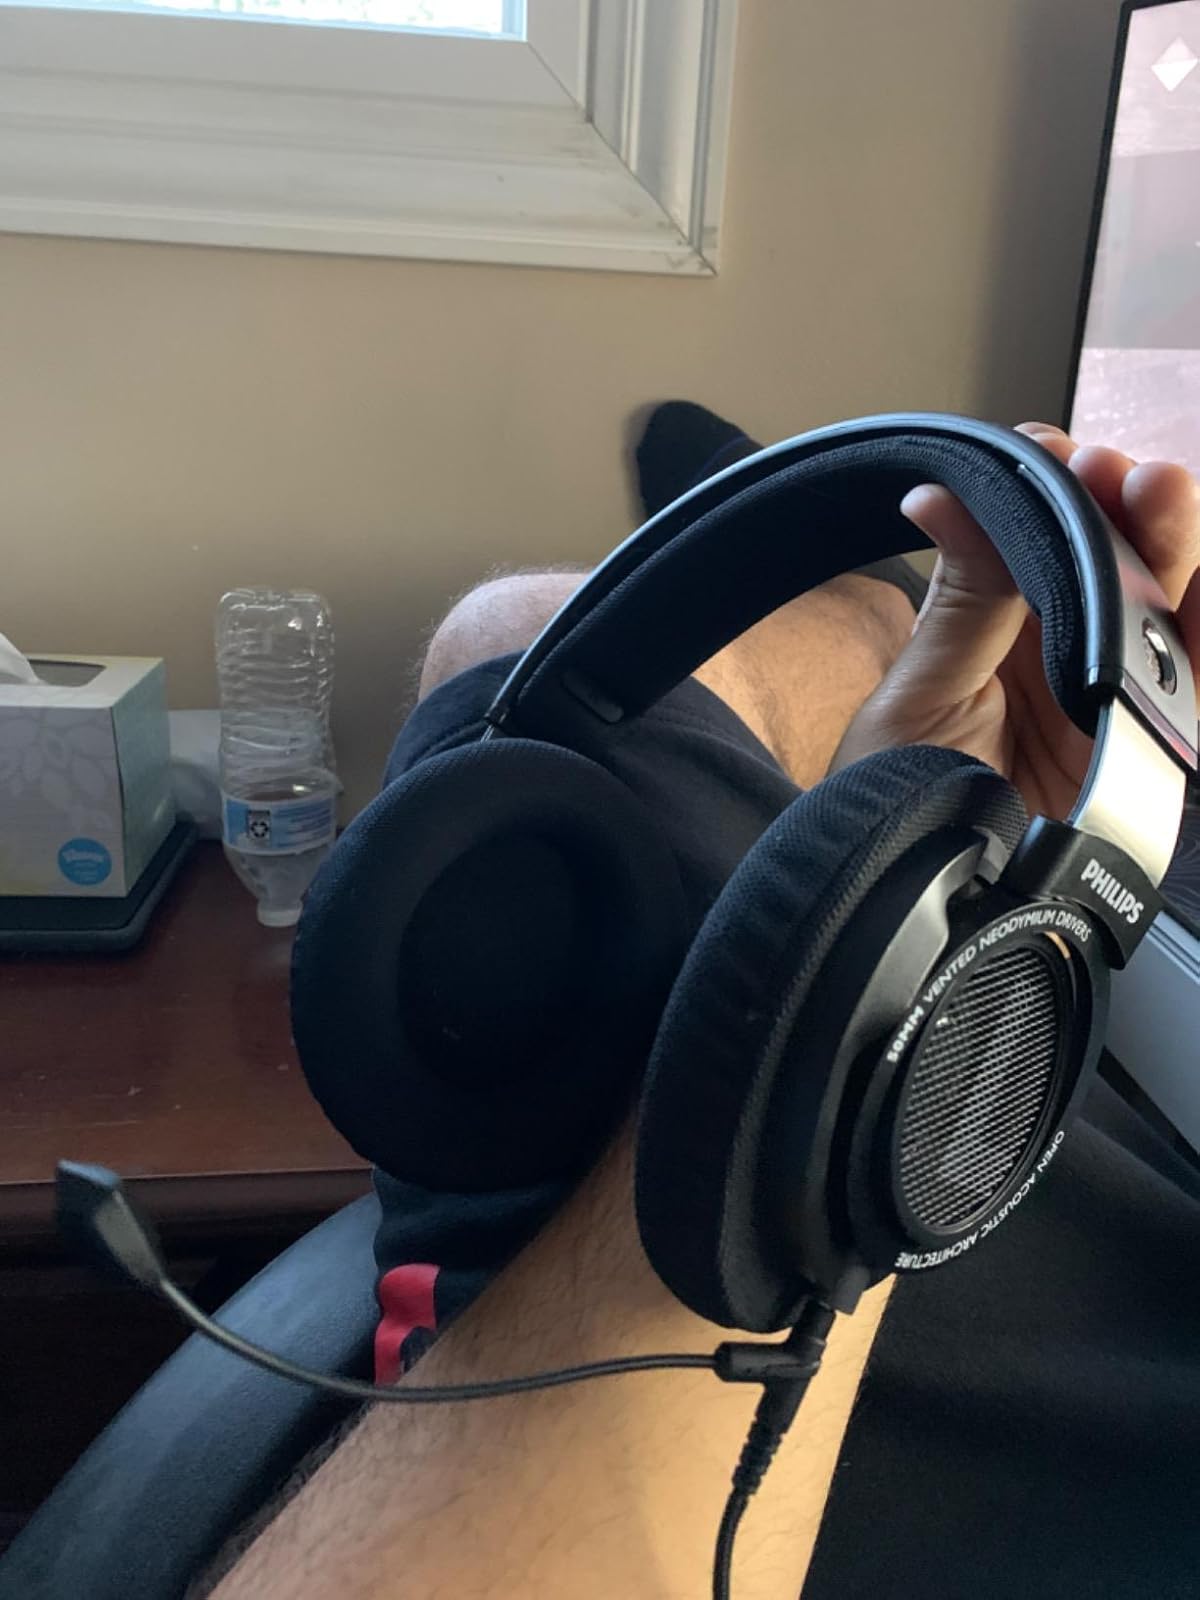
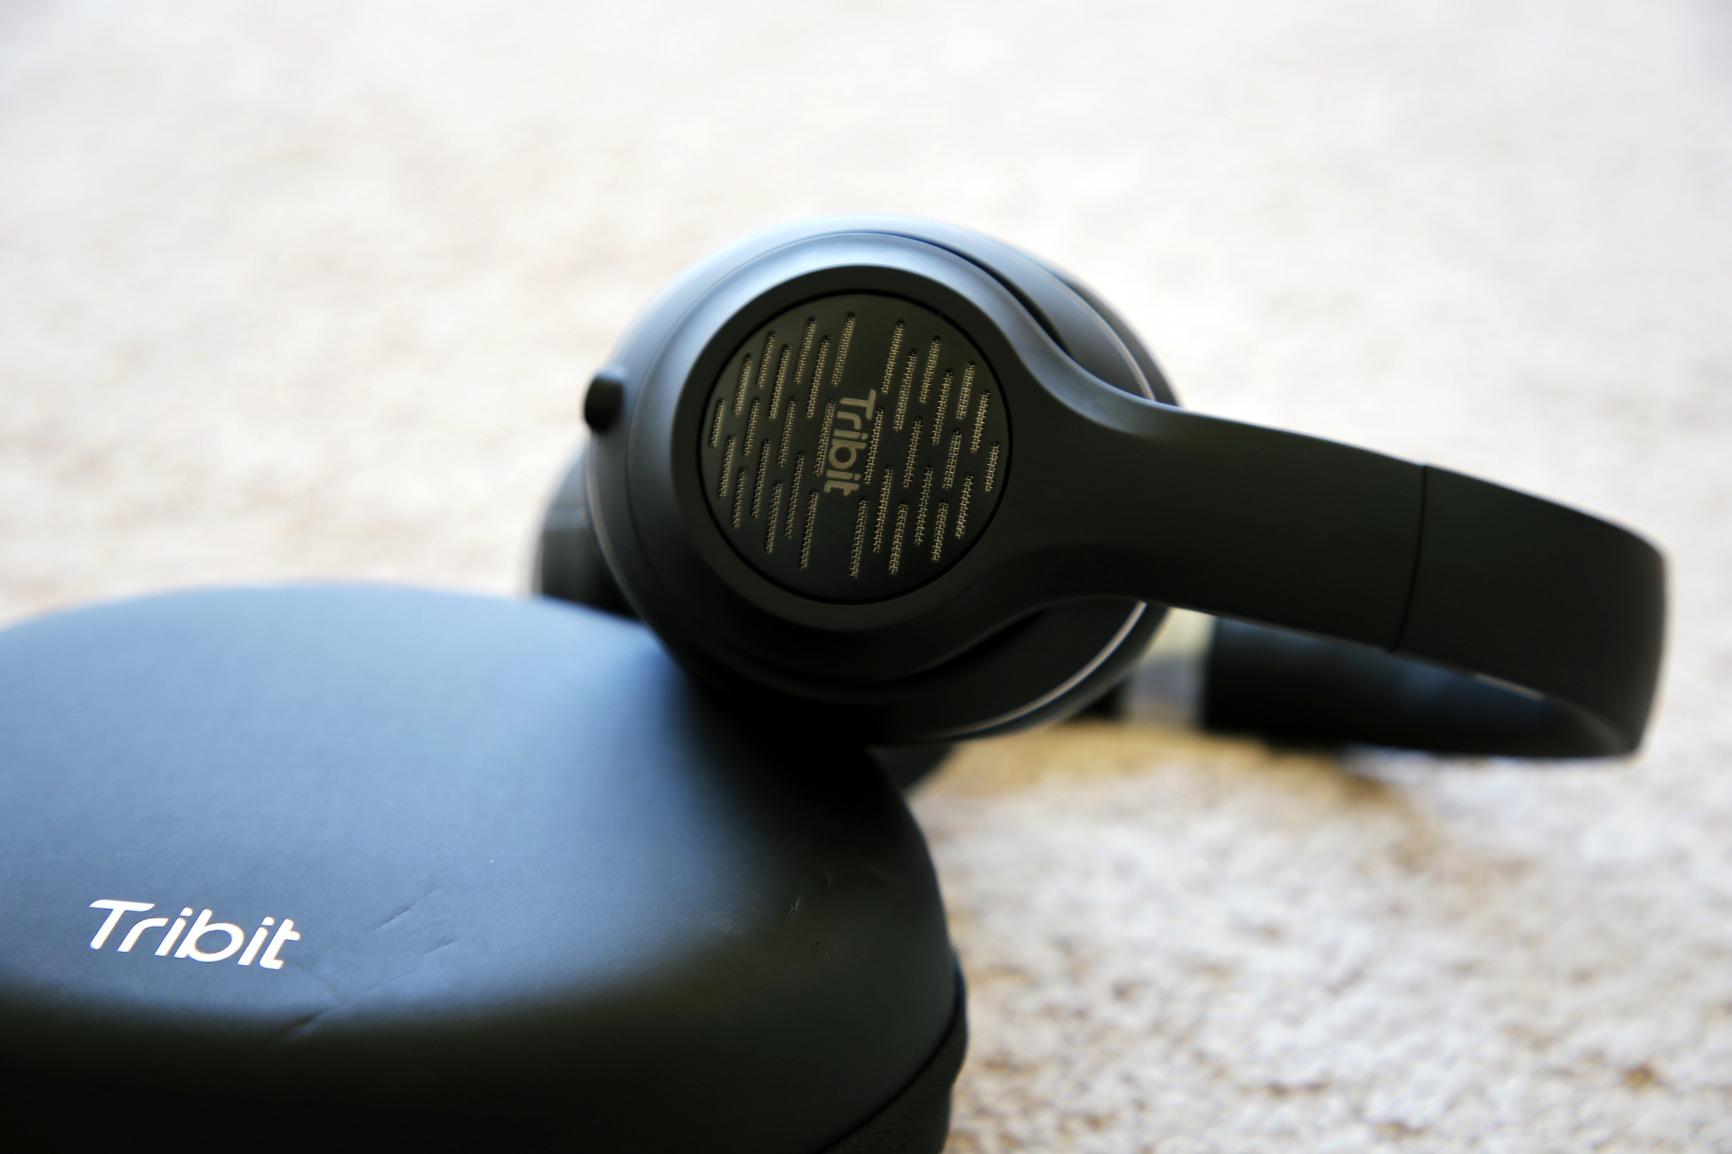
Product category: headphones
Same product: no